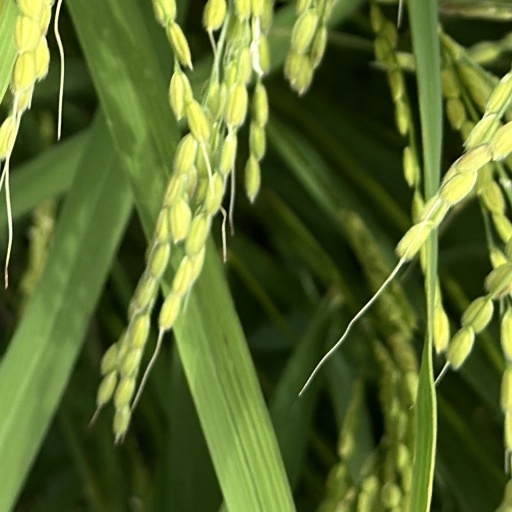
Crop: rice